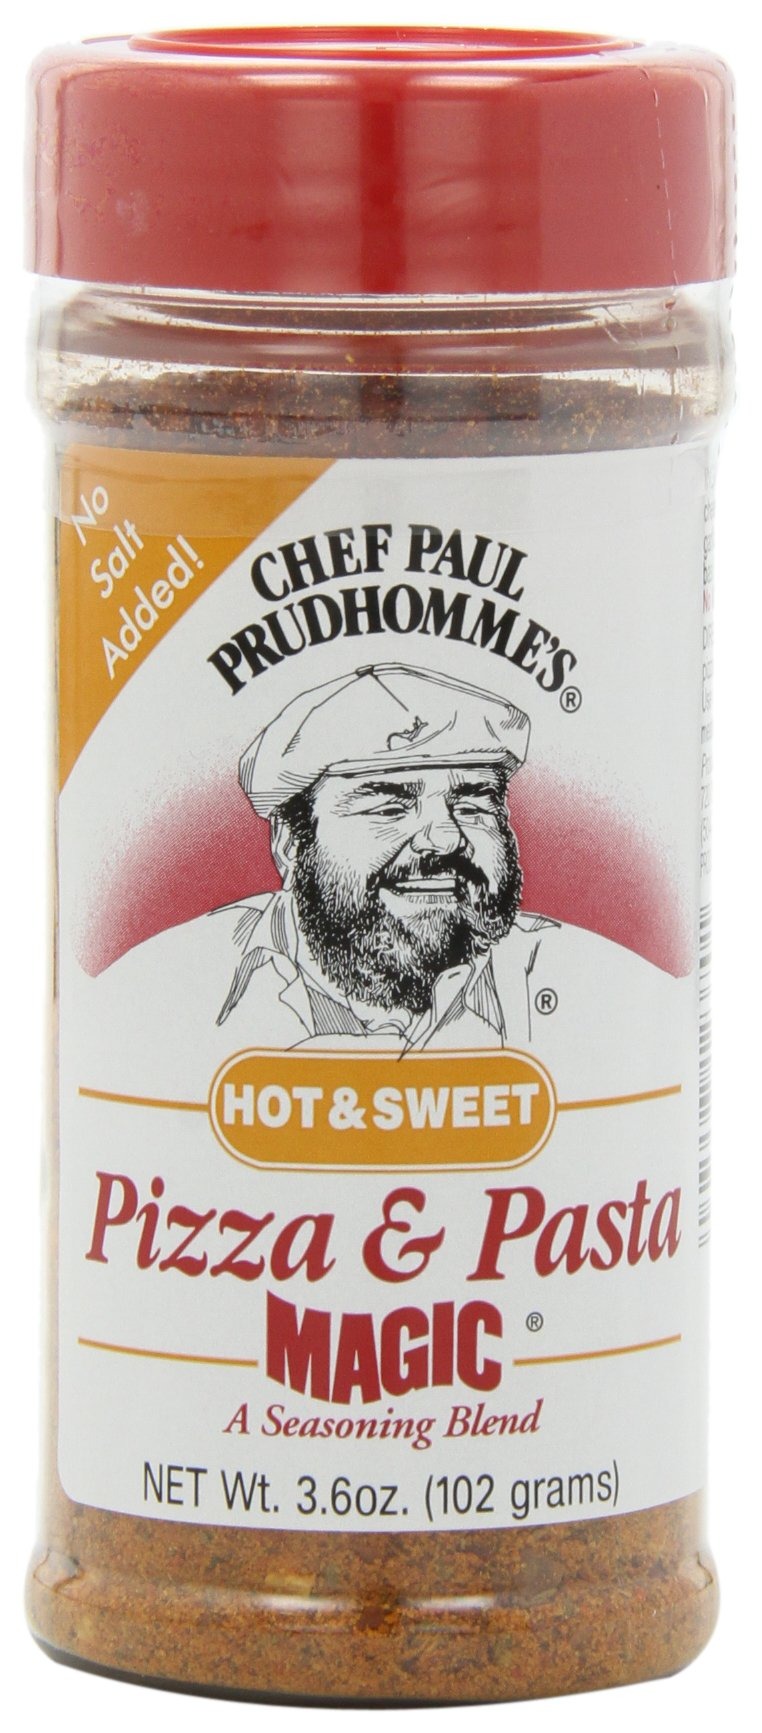
Item Name: Magic Seasoning Blends Hot and Sweet Pizza and Pasta Magic, 3.6-Ounce Bottles (Pack of 12)
Bullet Point 1: Hot & Sweet!
Bullet Point 2: Magic Seasonings are versatile in their application and pack incredible depth of flavor
Bullet Point 3: All natural, contains no MSG or preservatives and is Kosher approved
Bullet Point 4: Don’t forget to do a search for Chef Paul Prudhomme’s renown cookbooks and discover the distinctive cuisine of his native Louisiana
Value: 21.6
Unit: Ounce

Price: 22.85